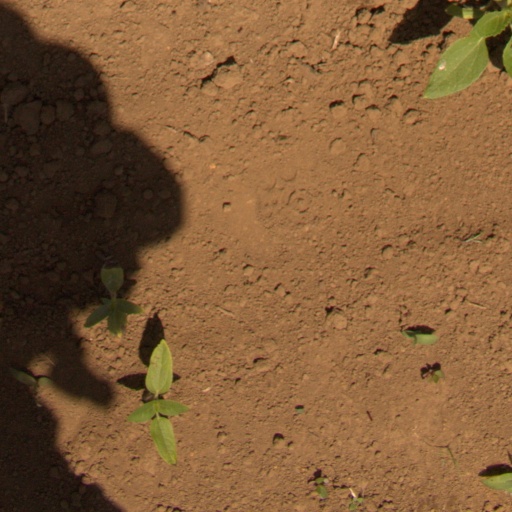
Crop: Jerusalem artichoke